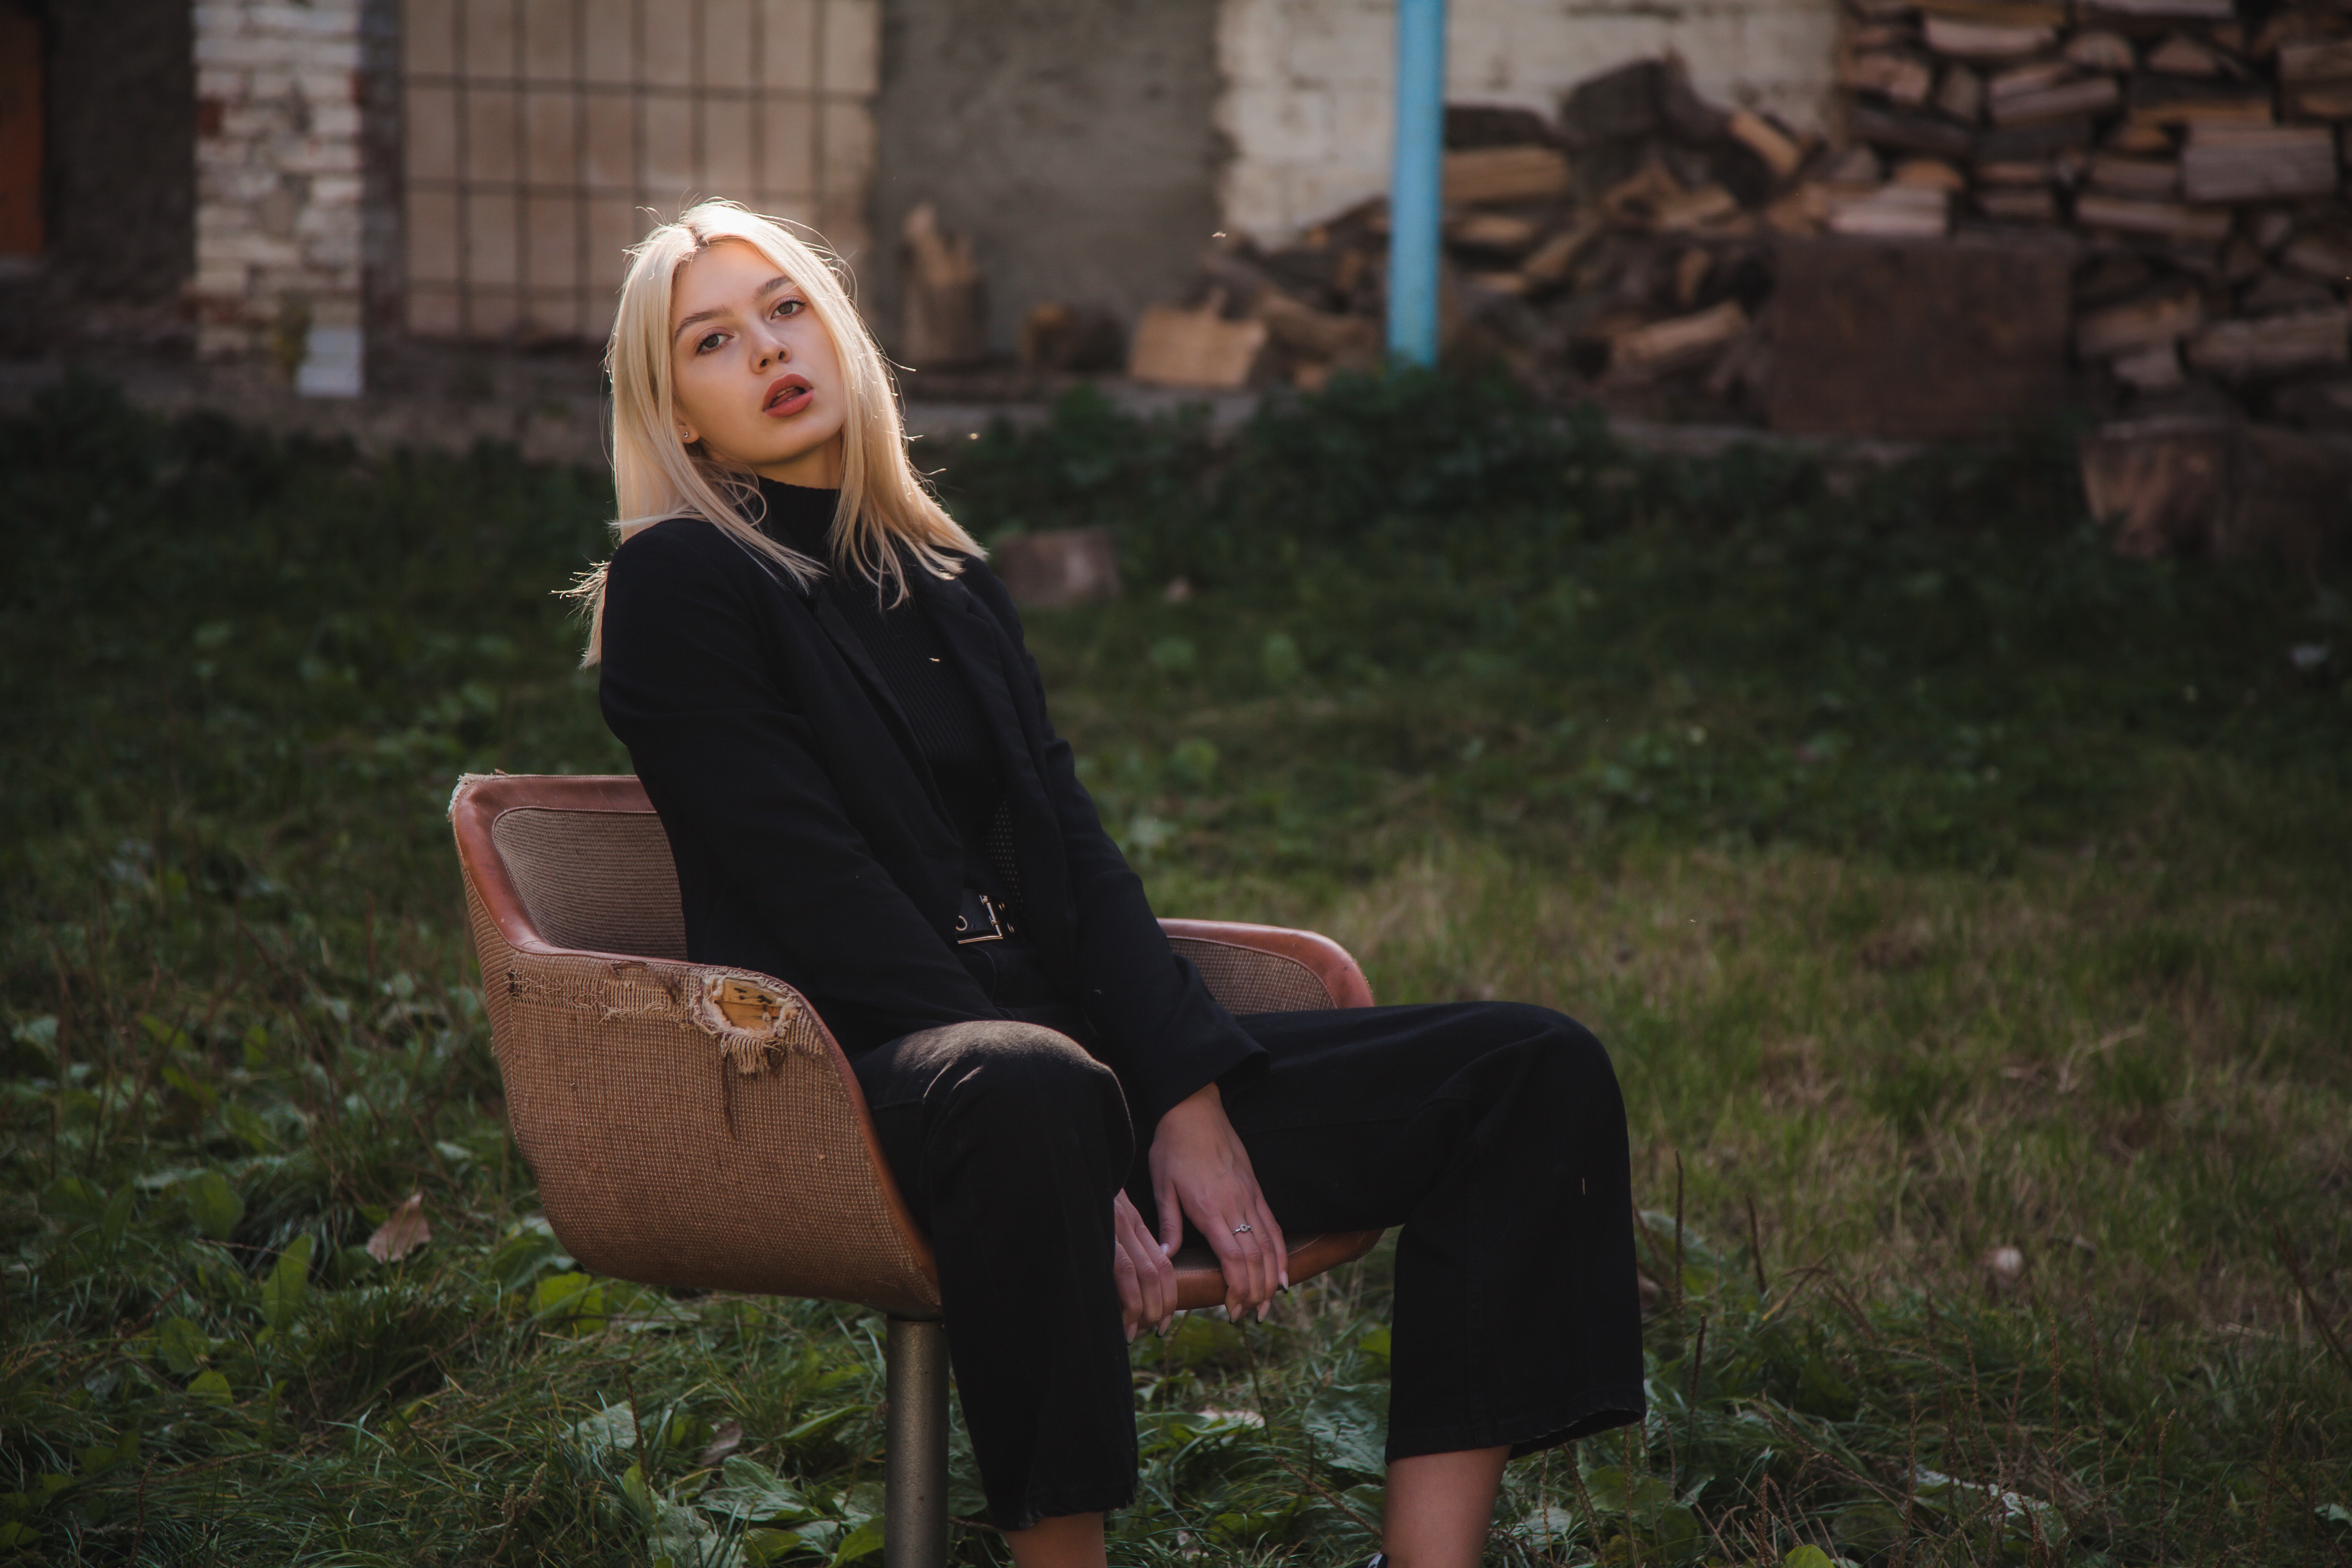
woman, hair, shoulder, flash photography, standing, grass, wood, knee, thigh, leisure, long hair, waist, human leg, brown hair, blond, sitting, formal wear, darkness, pattern, forest, fun, eyewear, portrait photography, fur, winter, street, night, leather, photo shoot